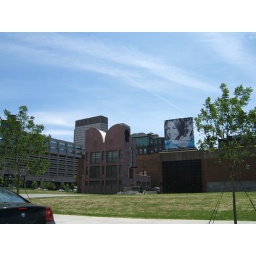
A cool Jennifer Aniston bottled water ad on a building in Boston